List of hypermarkets

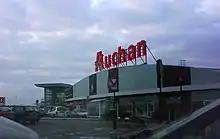
An Auchan hypermarket in Coquelles near Calais, France

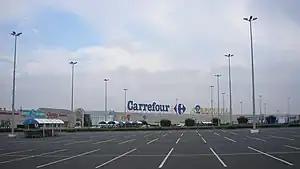
Carrefour at the shopping mall of Mondeville 2 in Normandy, France

In the early 1960s, the first Superbazar (later Maxi GB and Bigg's) hypermarkets were created in Belgium in Auderghem, Anderlecht and Bruges.